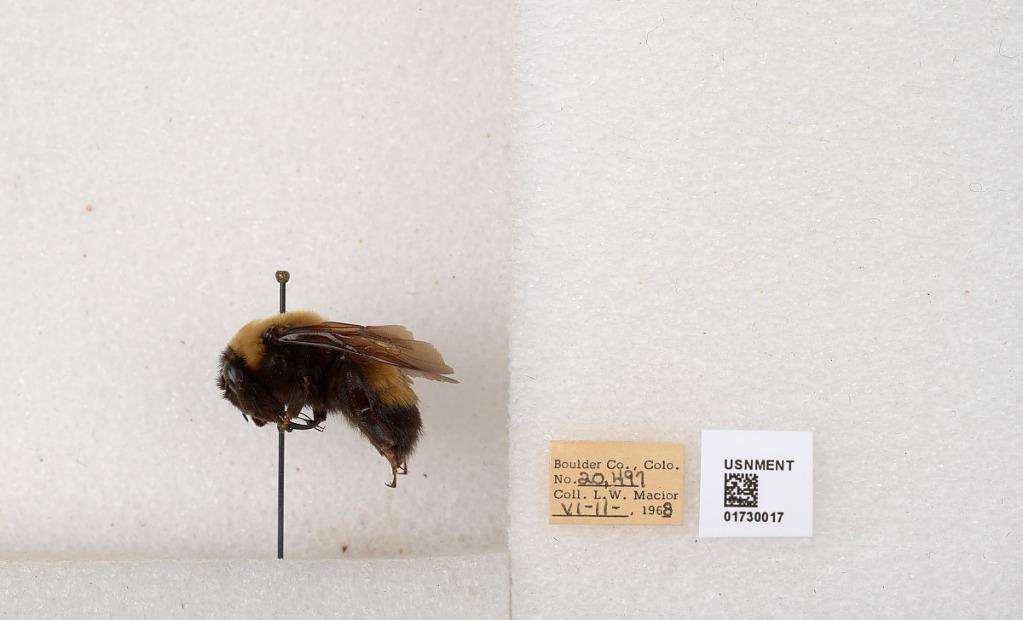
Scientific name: Bombus (Bombus) nevadensis Cresson